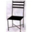
Label: chair